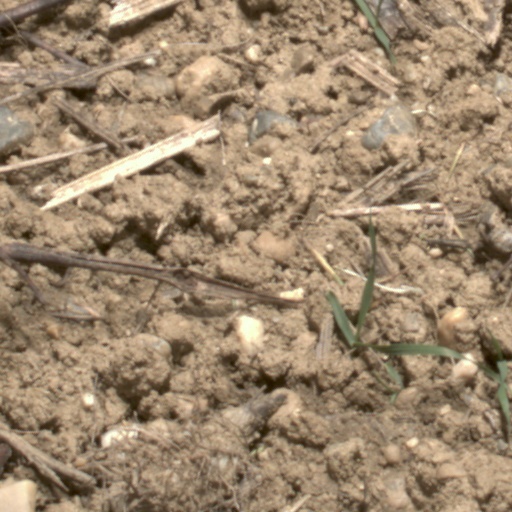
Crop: wheat